List of Air Mauritius destinations

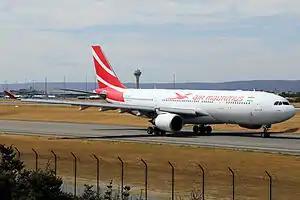
An Air Mauritius Airbus A330-200 at Perth Airport in 2014

Air Mauritius was set up in . The airline had no aircraft at the beginning, and in , Air India started flying the Port Louis–Bombay–Port Louis run on Air Mauritius' behalf using Boeing 707 aircraft; this was Air Mauritius' first route. the carrier's network consisted of Bombay, London, Nairobi, Réunion, Rodrigues, Rome and Tananarive.